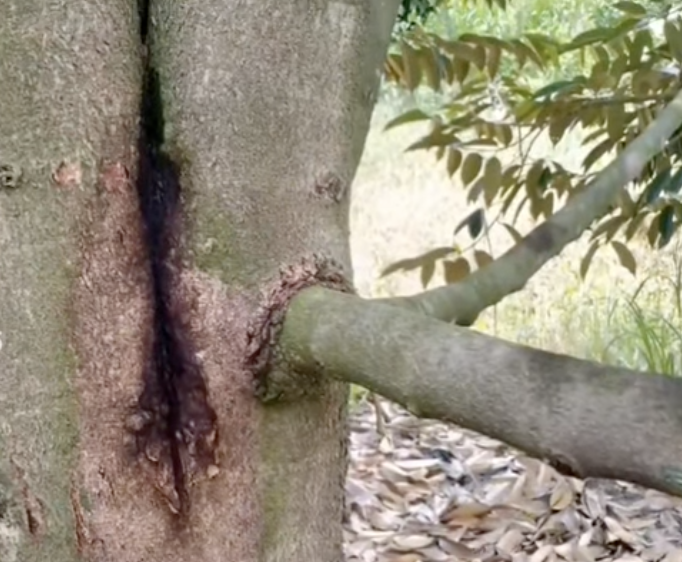
Label: stem_cracking_ gummosis